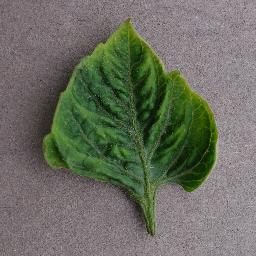
Label: Tomato___Tomato_Yellow_Leaf_Curl_Virus